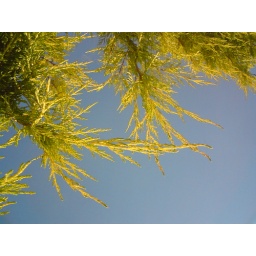
Lying on the grass I sank in green dreams myself